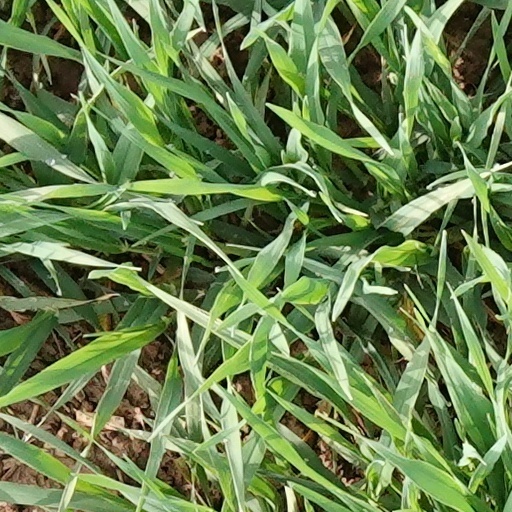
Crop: wheat